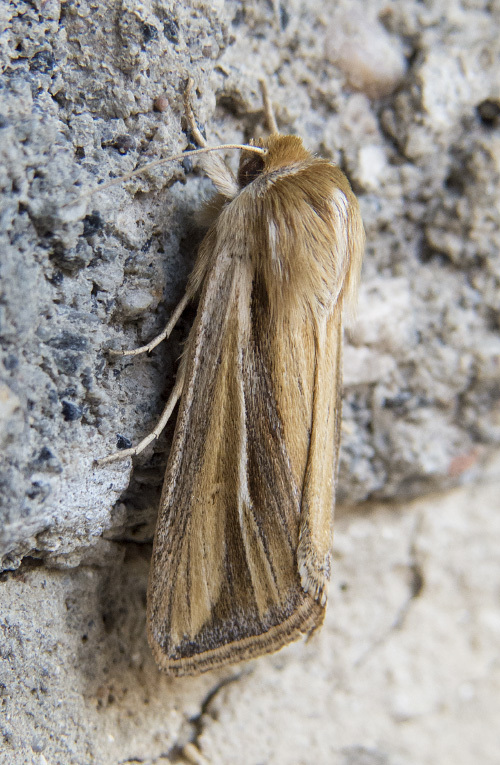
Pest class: wheathead_armyworm_Dargida_diffusa